Hawarden Airport

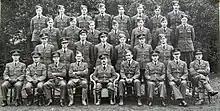

Many trainee pilots from the dominions were trained there along with a number of Americans who had forefeited their US citizenship to join the RCAF so that they could join the fight against the enemy. The unit was initially disbanded on 1 November 1940 to become No. 57 OTU. Notable pupils who went on to greater things were George 'Screwball' Beurling who put all his tuition from 'X' Squadron C.O. and Battle-of-Britain Ace, Bob Doe and book-worming on aerial gunnery techniques to good use by tearing the gunnery targets being towed by a dawdling Battle to shreds on numerous occasions, later becoming the top-scoring 'Ace' over the besieged Mediterranean island of Malta, scoring twenty-six kills in just four months. Another 57 O.T.U. pupil who went on to do great things was American, Don Gentile who became the leading US Army Air Force Ace, gaining 27.8 victories in the air and on the ground before being returned to the US on leave in 1944. One event which occurred upon Gentile's graduation from 57 O.T.U. nearly put paid to his flying career in the RAF. Upon the discovery of his posting to another Training Unit as an Instructor, not to a front-line Squadron as a Fighter Pilot as he'd wanted, Gentile was so upset that he decided to behave as little like an Instructor as possible by 'beating-up' the local Dog Racing Track and ending up being confined to his quarters awaiting court-martial. Luckily for him his lawyer managed to get him off the charge due to the technicality that Hawarden's three mile radius low-flying area included the dog track! In November 1942 57 O.T.U moved to RAF Eshott in Northumberland as the unit's training syllabus requirements had outgrown the capacity of such a busy airfield, especially with the number of aircraft being flight-tested after being produced at the factory.